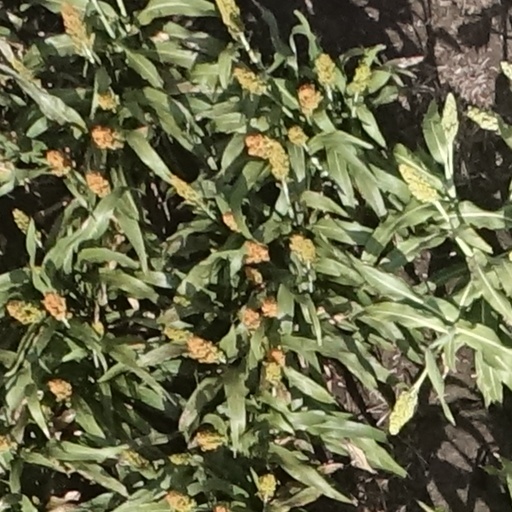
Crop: sorghum